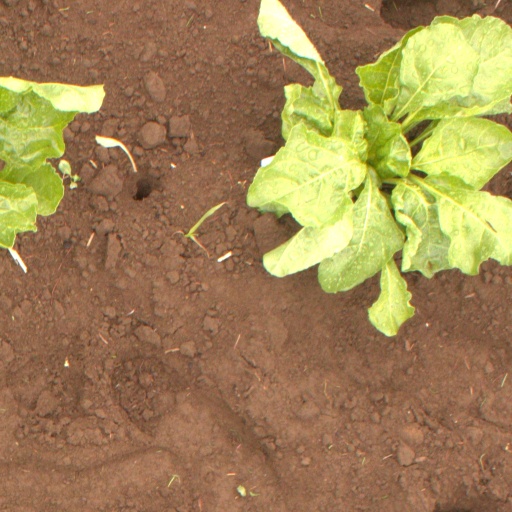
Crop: sugar beet